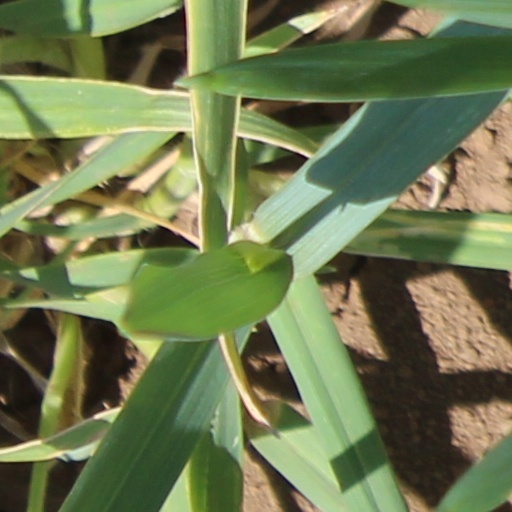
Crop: wheat